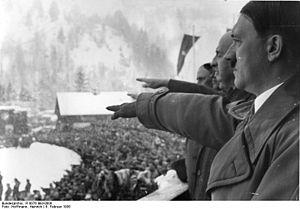
Les Jeux olympiques d'hiver de 1936, officiellement connus comme les IVᵉ Jeux olympiques d'hiver, ont lieu à Garmisch-Partenkirchen en Allemagne du 6 au 16 février 1936. Selon une règle non officielle du Comité international olympique, le pays hôte des Jeux d'été peut également organiser les Jeux d'hiver la même année et, en 1931, après l'attribution à la ville de Berlin des Jeux olympiques d'été de 1936, Garmisch-Partenkirchen est choisi parmi trois villes allemandes pour accueillir les Jeux d'hiver. Après leur accession au pouvoir en 1933, le chancelier Adolf Hitler et le Parti nazi décident d'utiliser les Jeux olympiques comme outil de propagande à la gloire du Troisième Reich et pour montrer la grandeur de la nation allemande. Il s'agit d'une répétition générale avant les Jeux d'été, encore plus marqués par les aspects politiques. Des fonds sont débloqués pour organiser les Jeux d'hiver les plus grandioses de l'histoire.